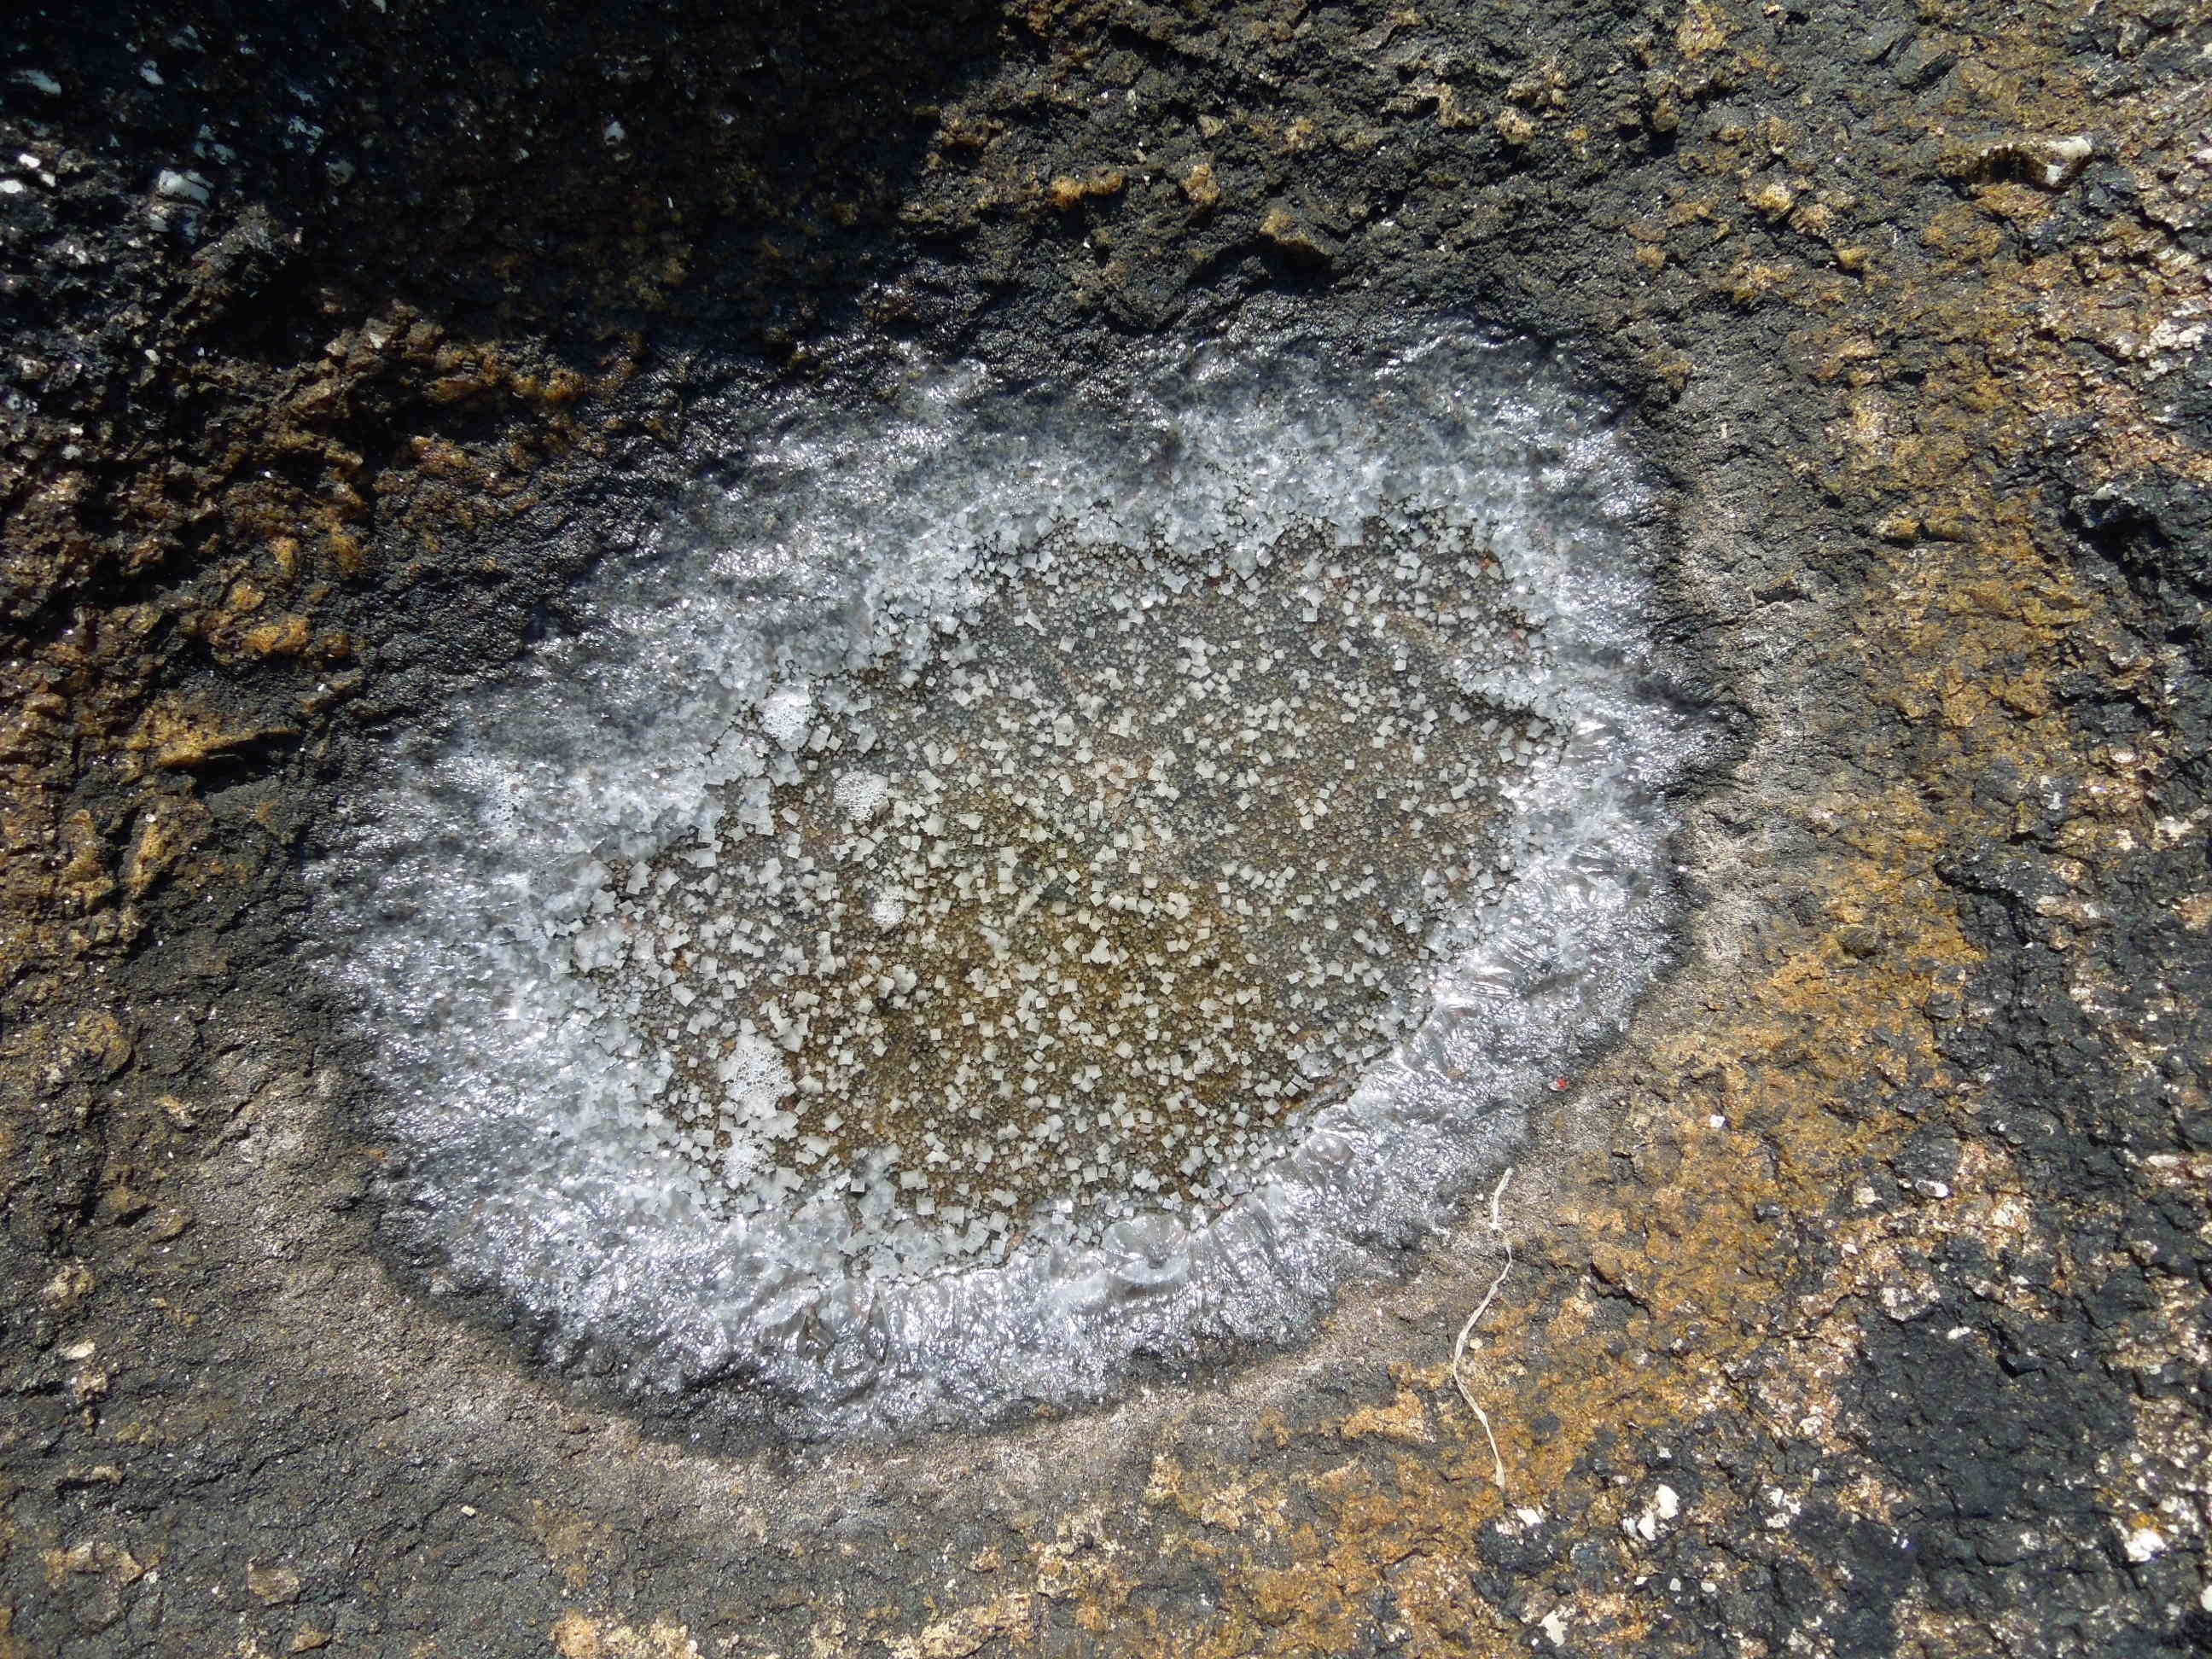
sea, water, nature, rock, asphalt, soil, salt, material, geology, road surface, flower of salt